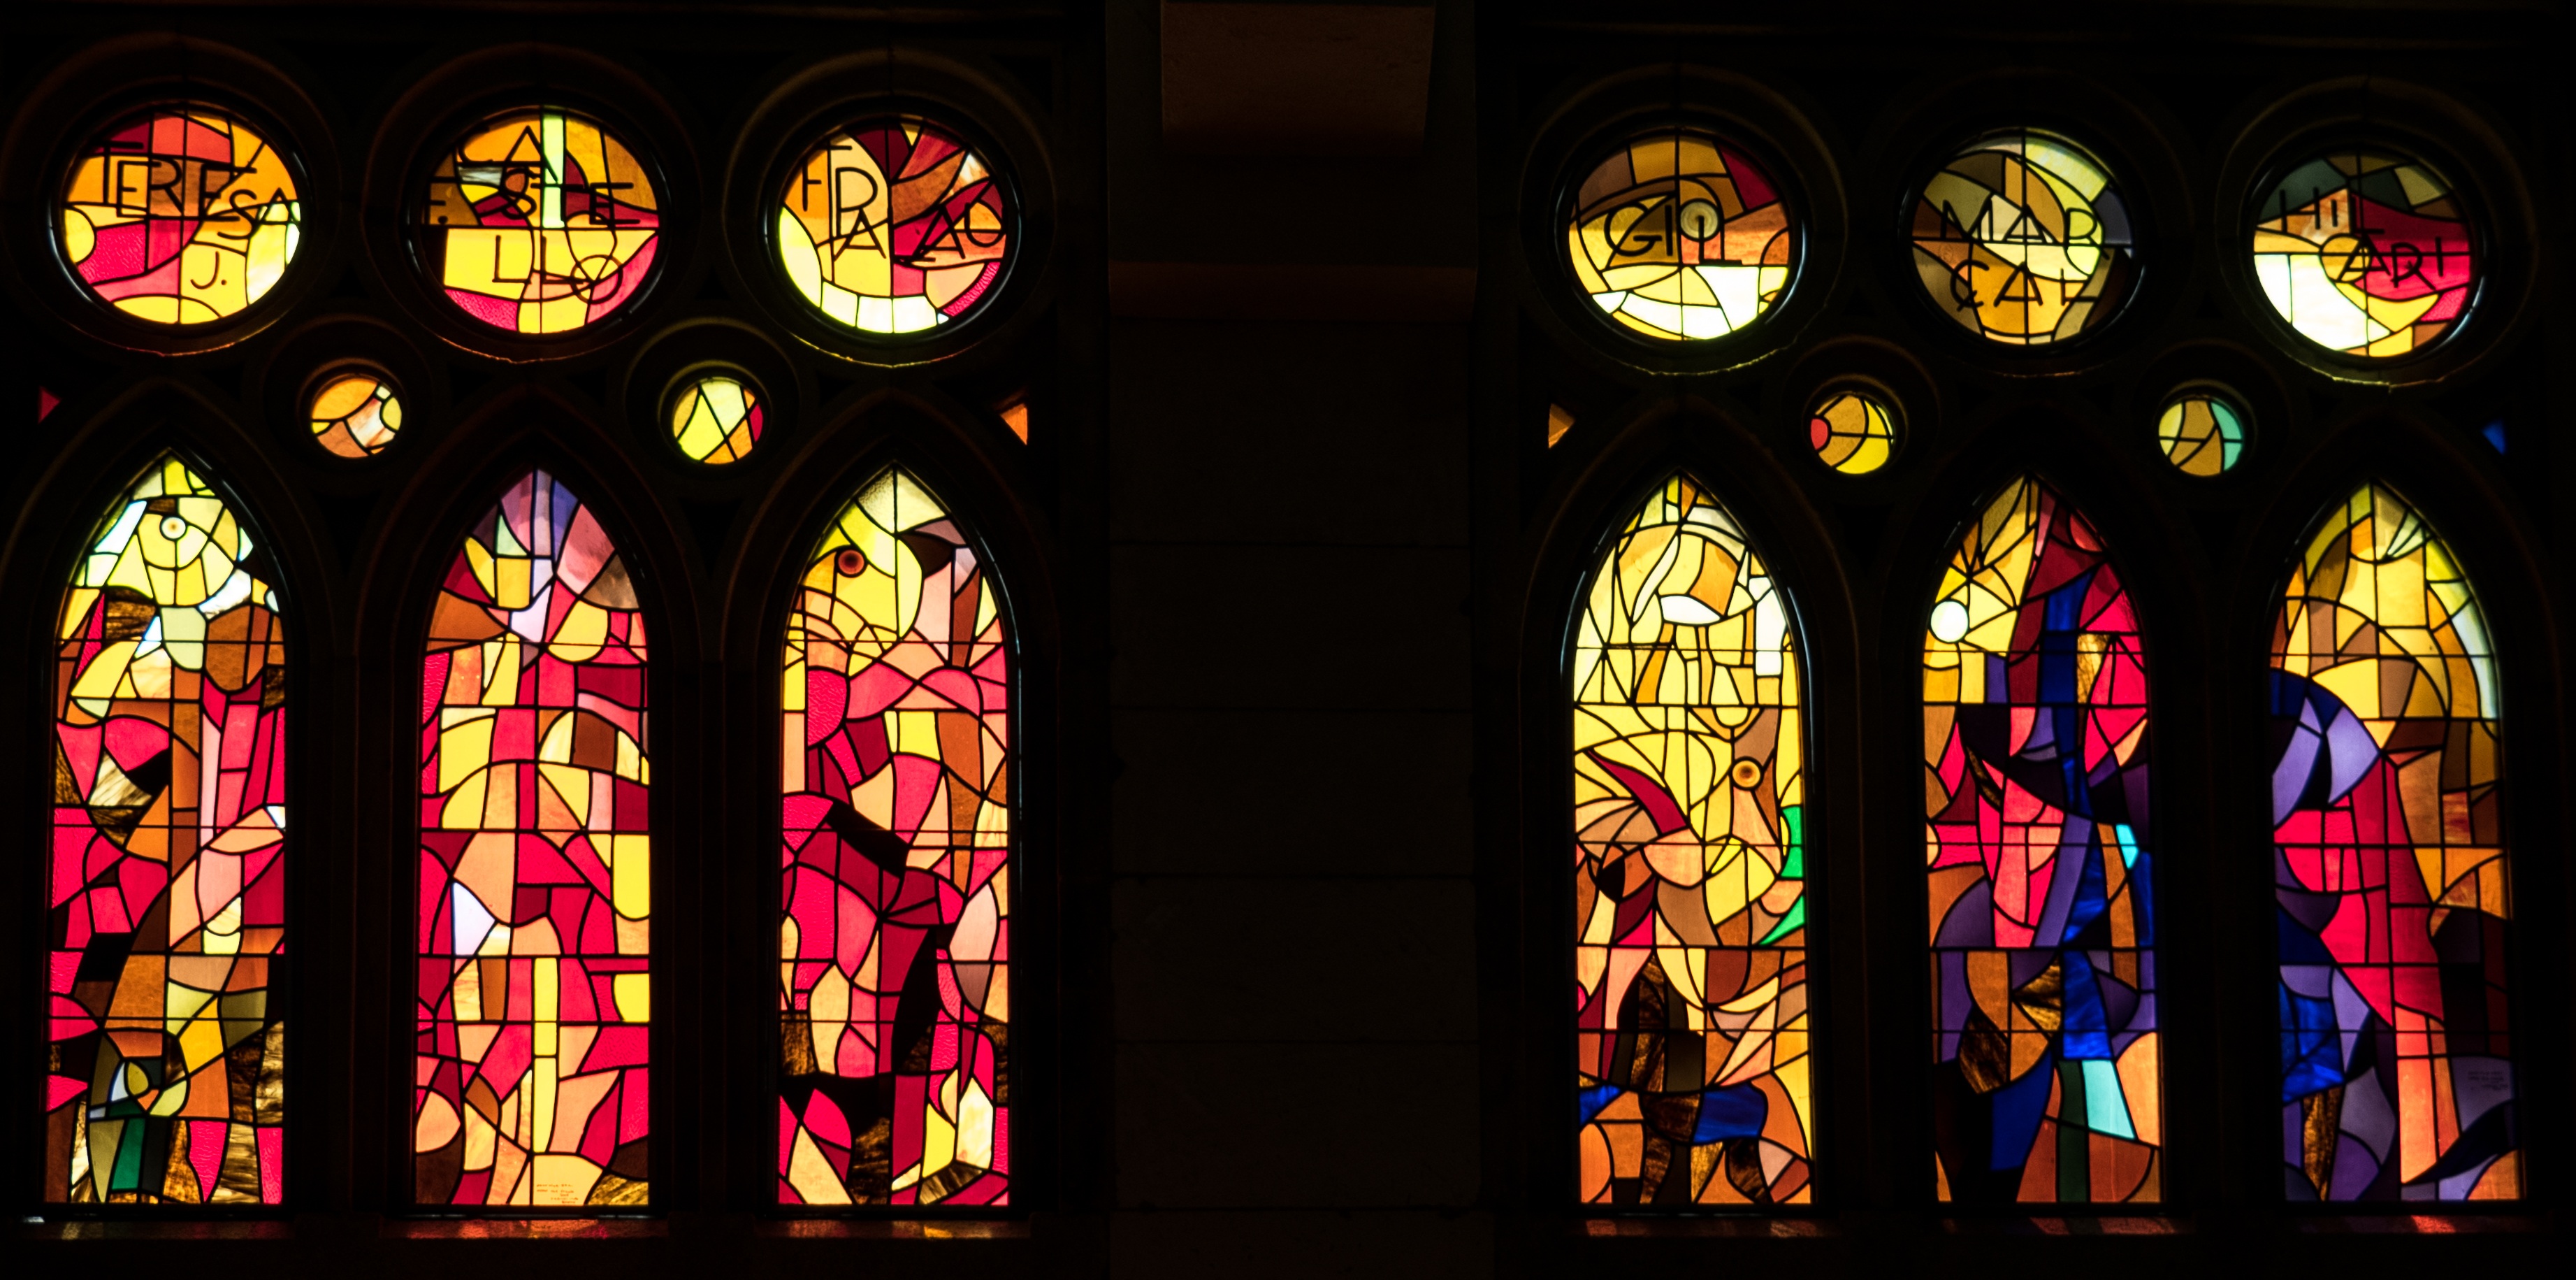
light, architecture, window, glass, religion, church, cathedral, barcelona, material, stained glass, temple, symmetry, catalonia, monuments, stained glass window, sagrada familia, cristalera